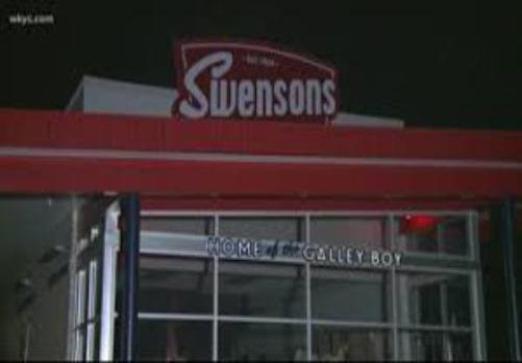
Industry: Food